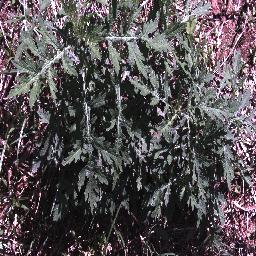
Label: parthenium